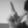
ASL letter: L